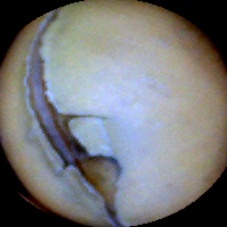
Label: Skin-damaged